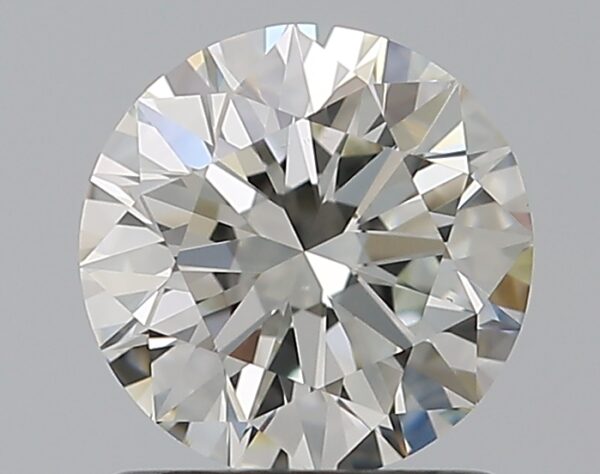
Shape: round
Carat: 1
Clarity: VS1
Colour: J
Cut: EX
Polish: EX
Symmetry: EX
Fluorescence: N
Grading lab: GIA
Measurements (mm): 6.36 x 6.4 x 3.96